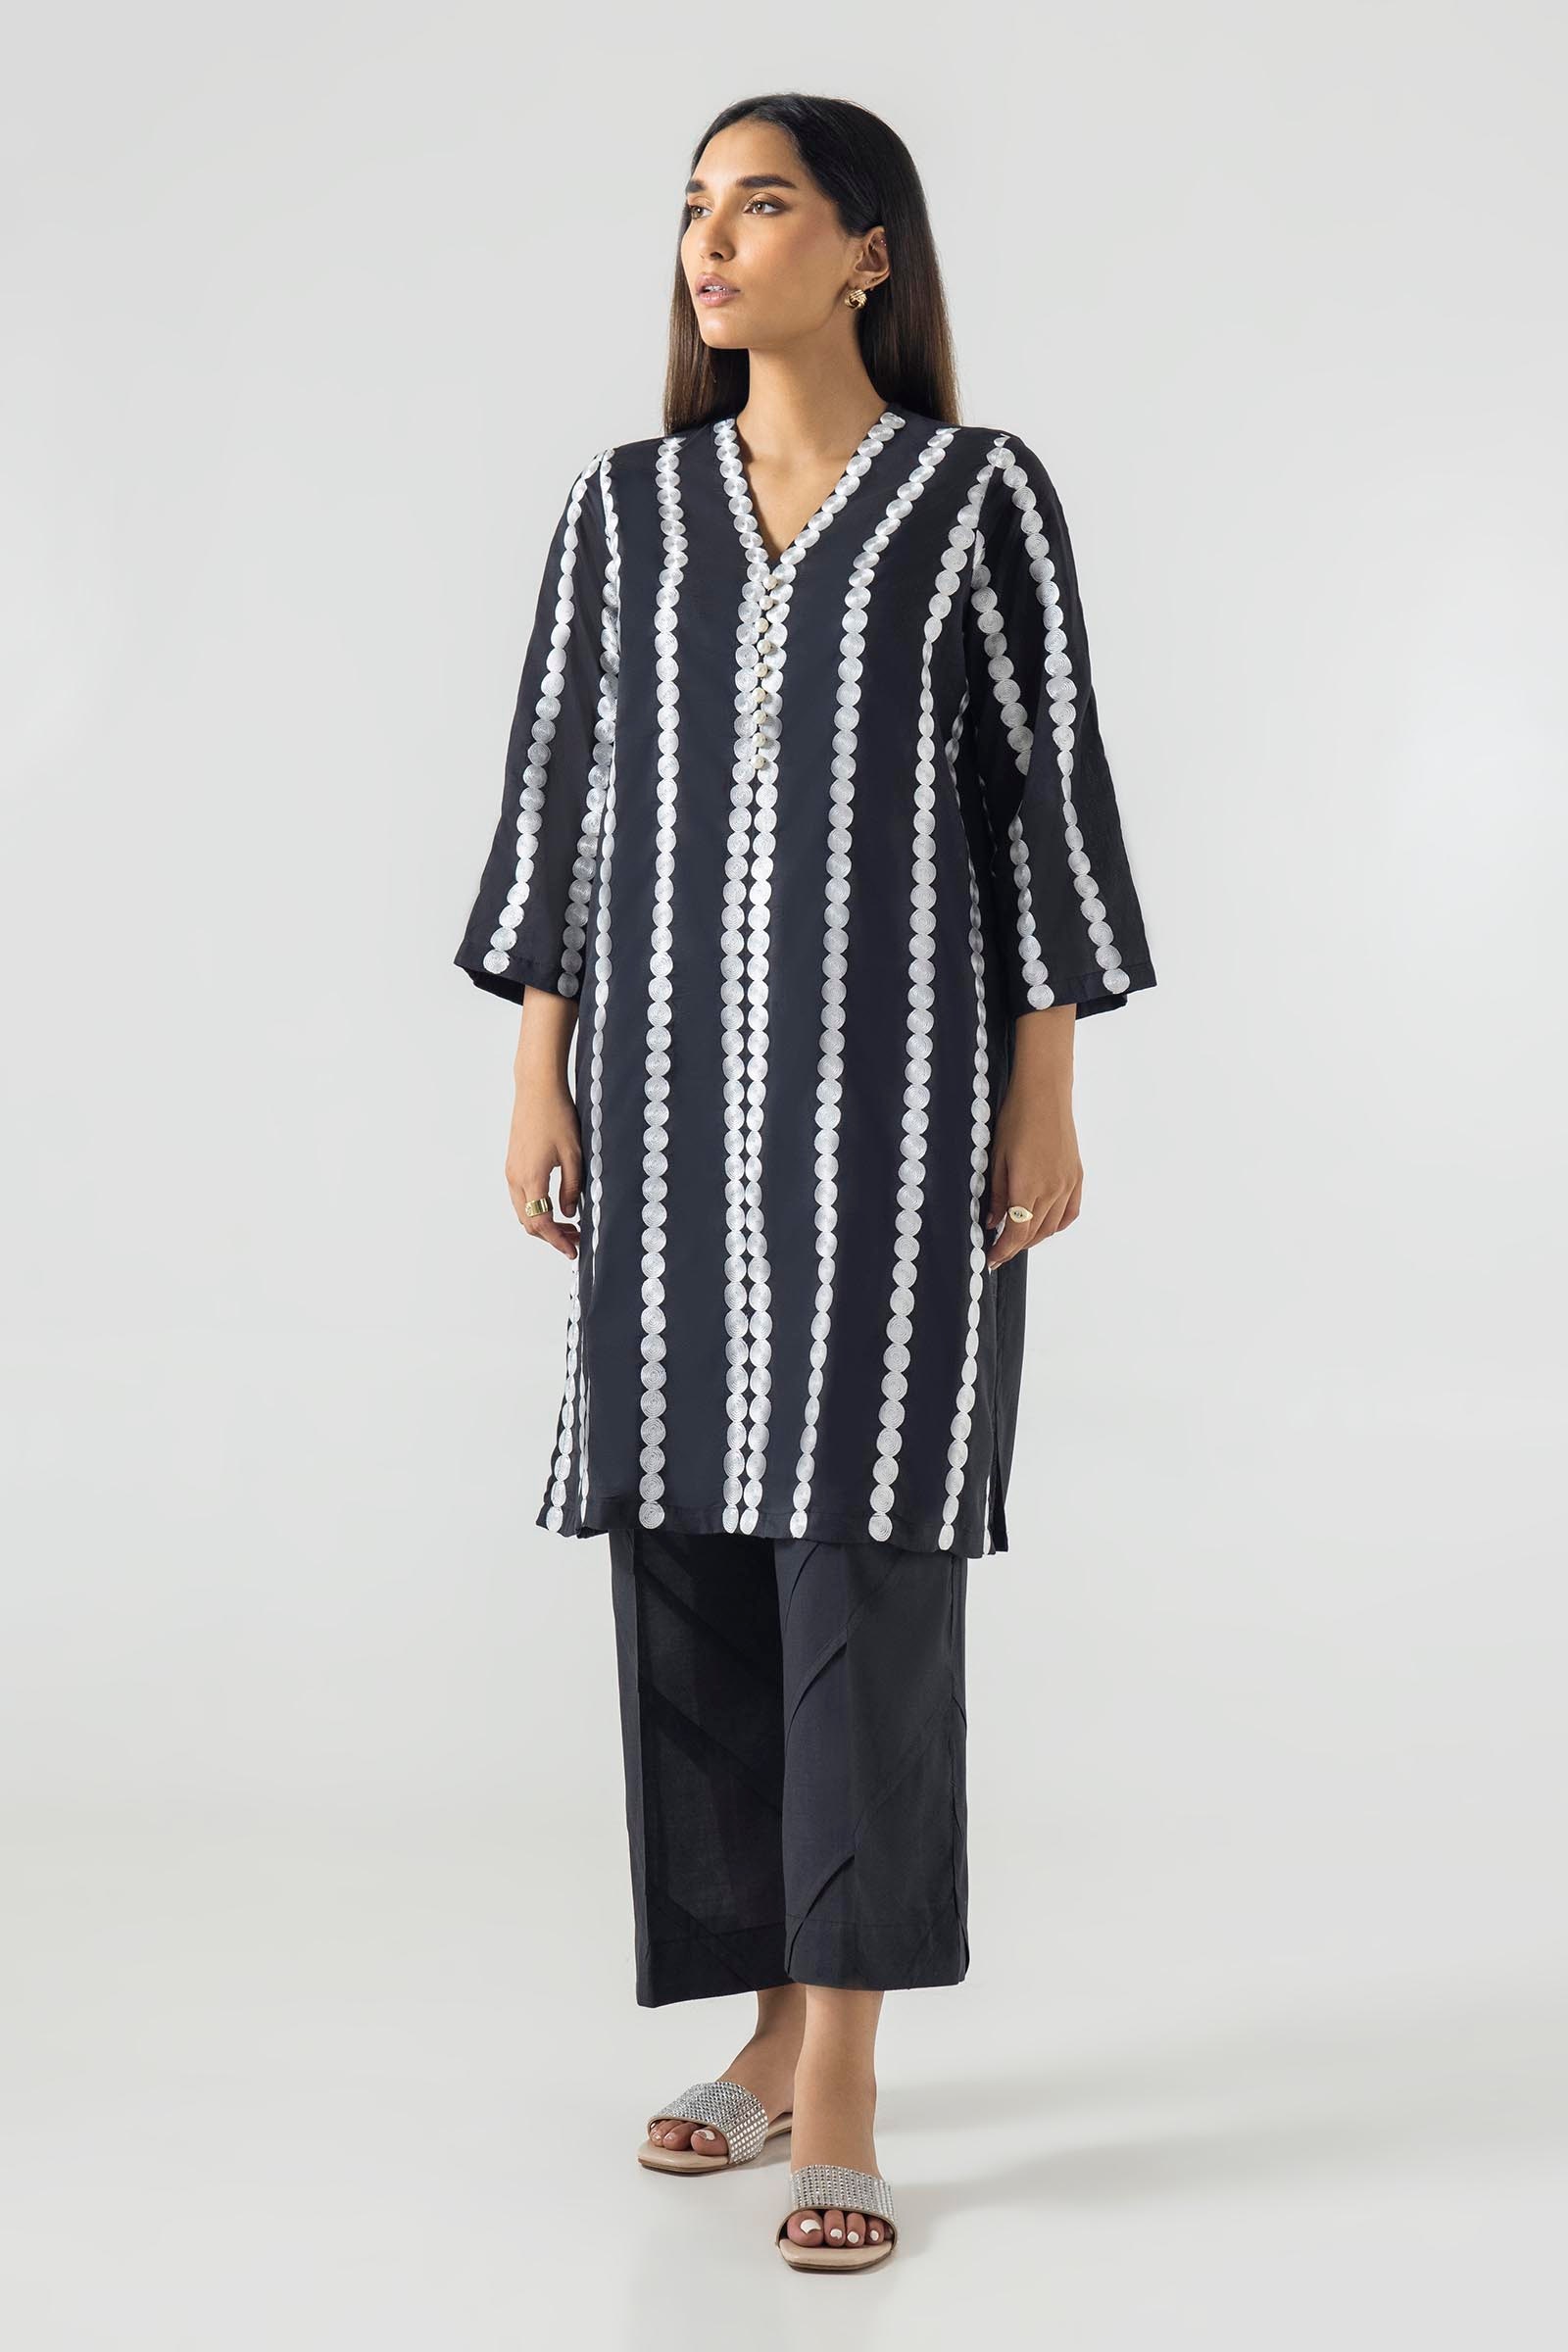
black white stripe tunic